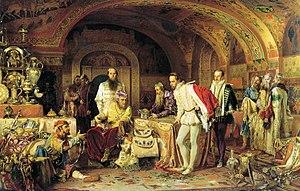
Ivan le terrible montre ses trésors à l'ambassadeur de la reine Elizabeth I Latviešu: Ivans Bargais izrāda Kremļa dārgumus angļu vēstiniekam Horsijam. Русский: Иван Грозный показывает сокровища английскому послу Горсею."
La Compagnie de Moscovie était une compagnie de commerce anglaise incorporée en 1555. C'était la première importante compagnie anglaise de commerce à actions, le précurseur d'un type d'entreprise qui va bientôt fleurir en Angleterre, et devint intimement associée avec quelques noms célèbres tels Henry Hudson et William Baffin. La Compagnie de Moscovie a eu le monopole du commerce entre l'Angleterre et la Moscovie jusqu'en 1698 et a survécu jusqu'à la révolution russe de 1917.
Élisabeth Iʳᵉ, née le 7 septembre 1533 au palais de Placentia à Londres et morte le 24 mars 1603 au palais de Richmond à Londres, fut reine d'Angleterre et d'Irlande de 1558 à sa mort.
Jerome Horsey est un diplomate, explorateur et homme politique britannique.
Alexandre Dmitrievitch Litovtchenko, né le 26 mars 1835 à Krementchoug et mort le 28 juin 1890 à Saint-Pétersbourg, est un peintre, sujet de l'Empire russe, membre de l'Académie impériale des beaux-arts de Saint-Pétersbourg, membre de la révolte des Quatorze, qui fut l'un des fondateurs de l'artel des artistes et fit partie du mouvement des Ambulants à partir de 1876.